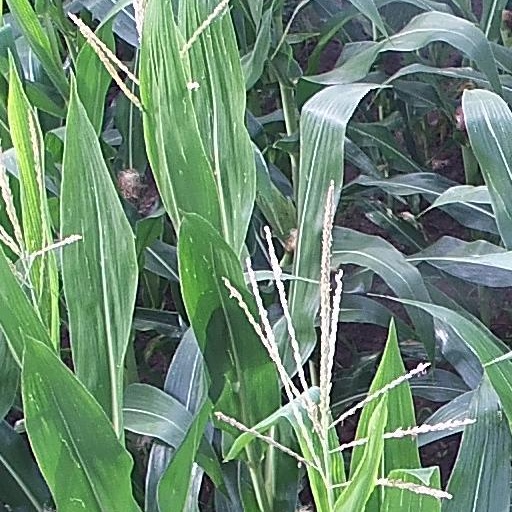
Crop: maize; corn